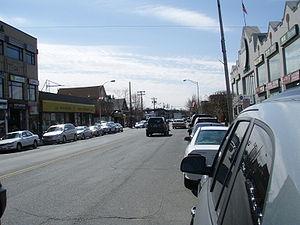
Palisades Park est un borough du comté de Bergen, dans l'État du New Jersey aux États-Unis.